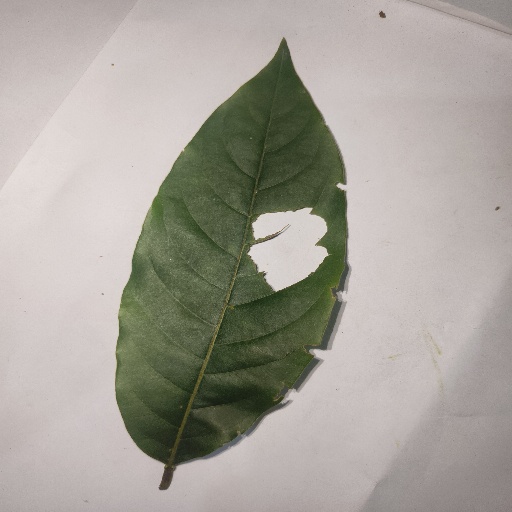
Species: HariTaki
Leaf condition: Bacterial Spot